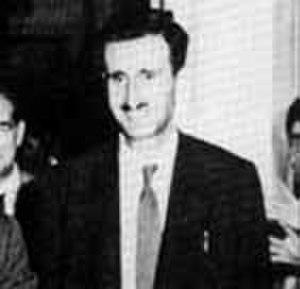
Kamal Joumblatt, né le 6 décembre 1917 et mort le 16 mars 1977, est un homme politique libanais, fondateur du Parti socialiste progressiste, dirigeant druze libanais. Il est le père de Walid Joumblatt.